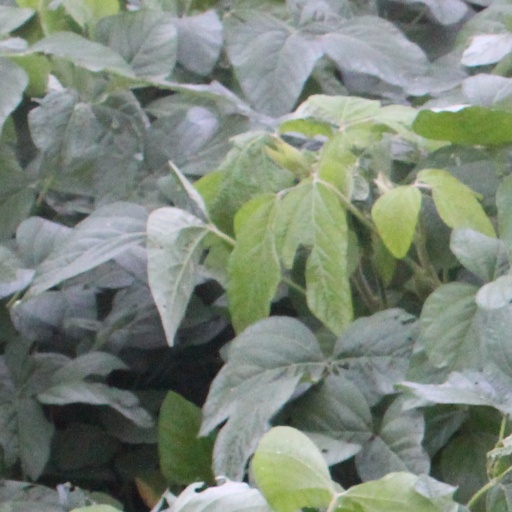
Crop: soybean